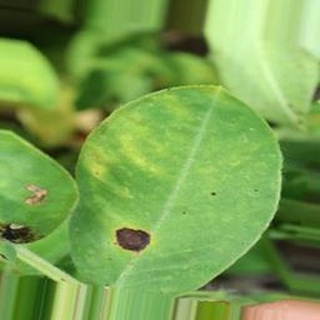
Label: groundnut_late_leaf_spot